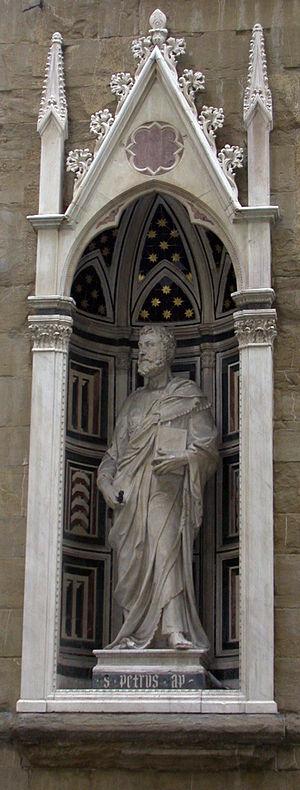
L'Arte dei Beccai est une corporation des arts et métiers de la ville de Florence, l'un des arts mineurs des Arti di Firenze qui y œuvraient avant et pendant la Renaissance italienne.